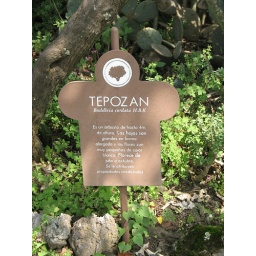
Tepozan, also known as butterfly bush, was another plant cultivated by the Aztecs for its medicinal properties.